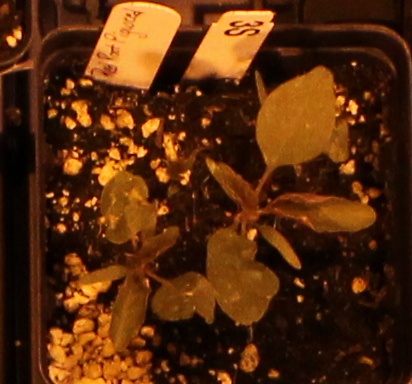
Label: Redroot Pigweed